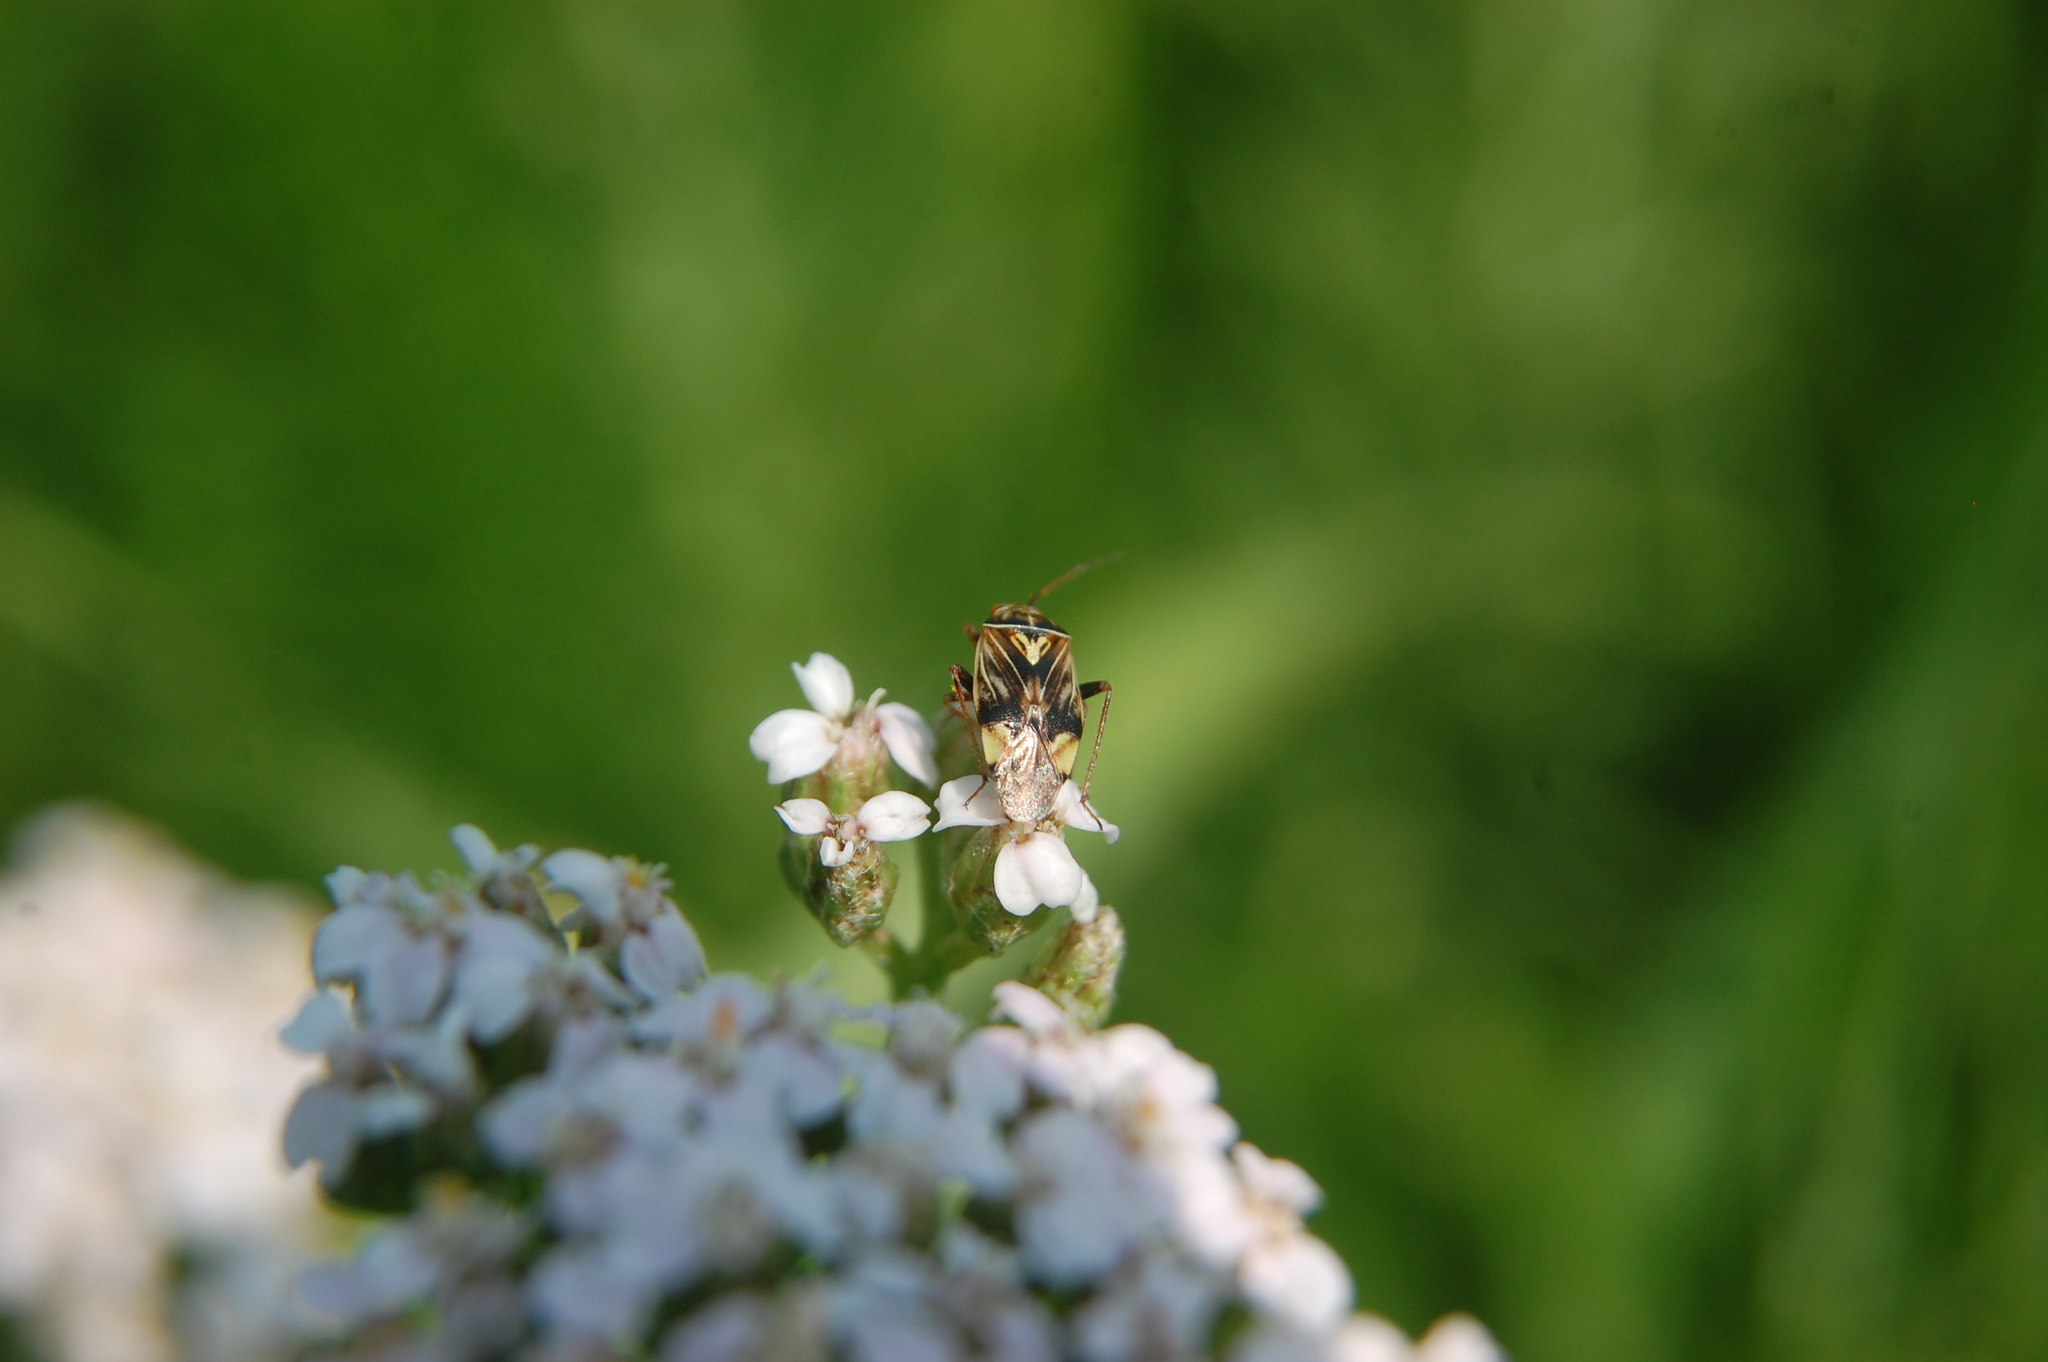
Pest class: lygus_bug